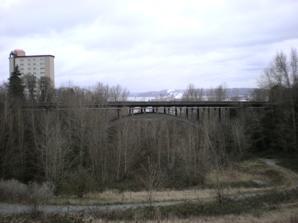
Building: Harold G. Moss Bridge
Country: United States of America
Year built: 1936
Bridge in Tacoma, Washington Harold G. Moss Bridge Coordinates 47°13′50.1″N 122°25′43.9″W / 47.230583°N 122.428861°W / 47.230583; -122.428861 Carries East 34th Street Crosses SR 7 Locale Tacoma, Washington Other name(s) East 34th Street Bridge Heritage status NRHP Characteristics Design Open-spandrel arch Material Concrete Total length 485-foot (148 m) History Architect C.D. Forsbeck, MacRae Opened October 21, 1936 East 34th Street Bridge U.S. National Register of Historic Places MPS Historic Bridges/Tunnels in Washington State TR NRHP reference No. 82004279 Added to NRHP July 16, 1982 Location The Harold G. Moss Bridge , originally the East 34th Street Bridge , is a concrete open- spandrel bridge in Tacoma, Washington . The bridge was opened on October 20, 1936, to replace a wood bridge that had previously spanned the gulch. The bridge is constructed of two rib arches, that are supported by 24-foot (7 m) support legs, with spandrel columns between the arches and the bridge's 485-foot (148 m) deck. The concrete railings on the deck are adorned with urn-shaped lampposts. A freeway section of State Route 7 , proposed as part of the Mountain Freeway, was constructed in the gulch and under the bridge in the 1960s. The bridge was added to the National Register of Historic Places in 1982. It was renamed for Harold G. Moss , the first Black mayor of Tacoma, on October 1, 2019. Moss was also the 34th mayor of the city. References